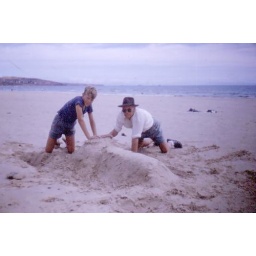
Chris &amp;amp; Charles Carpenter in 1964 building steam engine sand castle at Seacliff beach